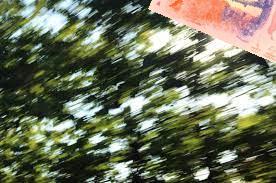
Denominación: 1000